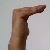
The image shows a hand gesture representing a space in Indian Sign Language.